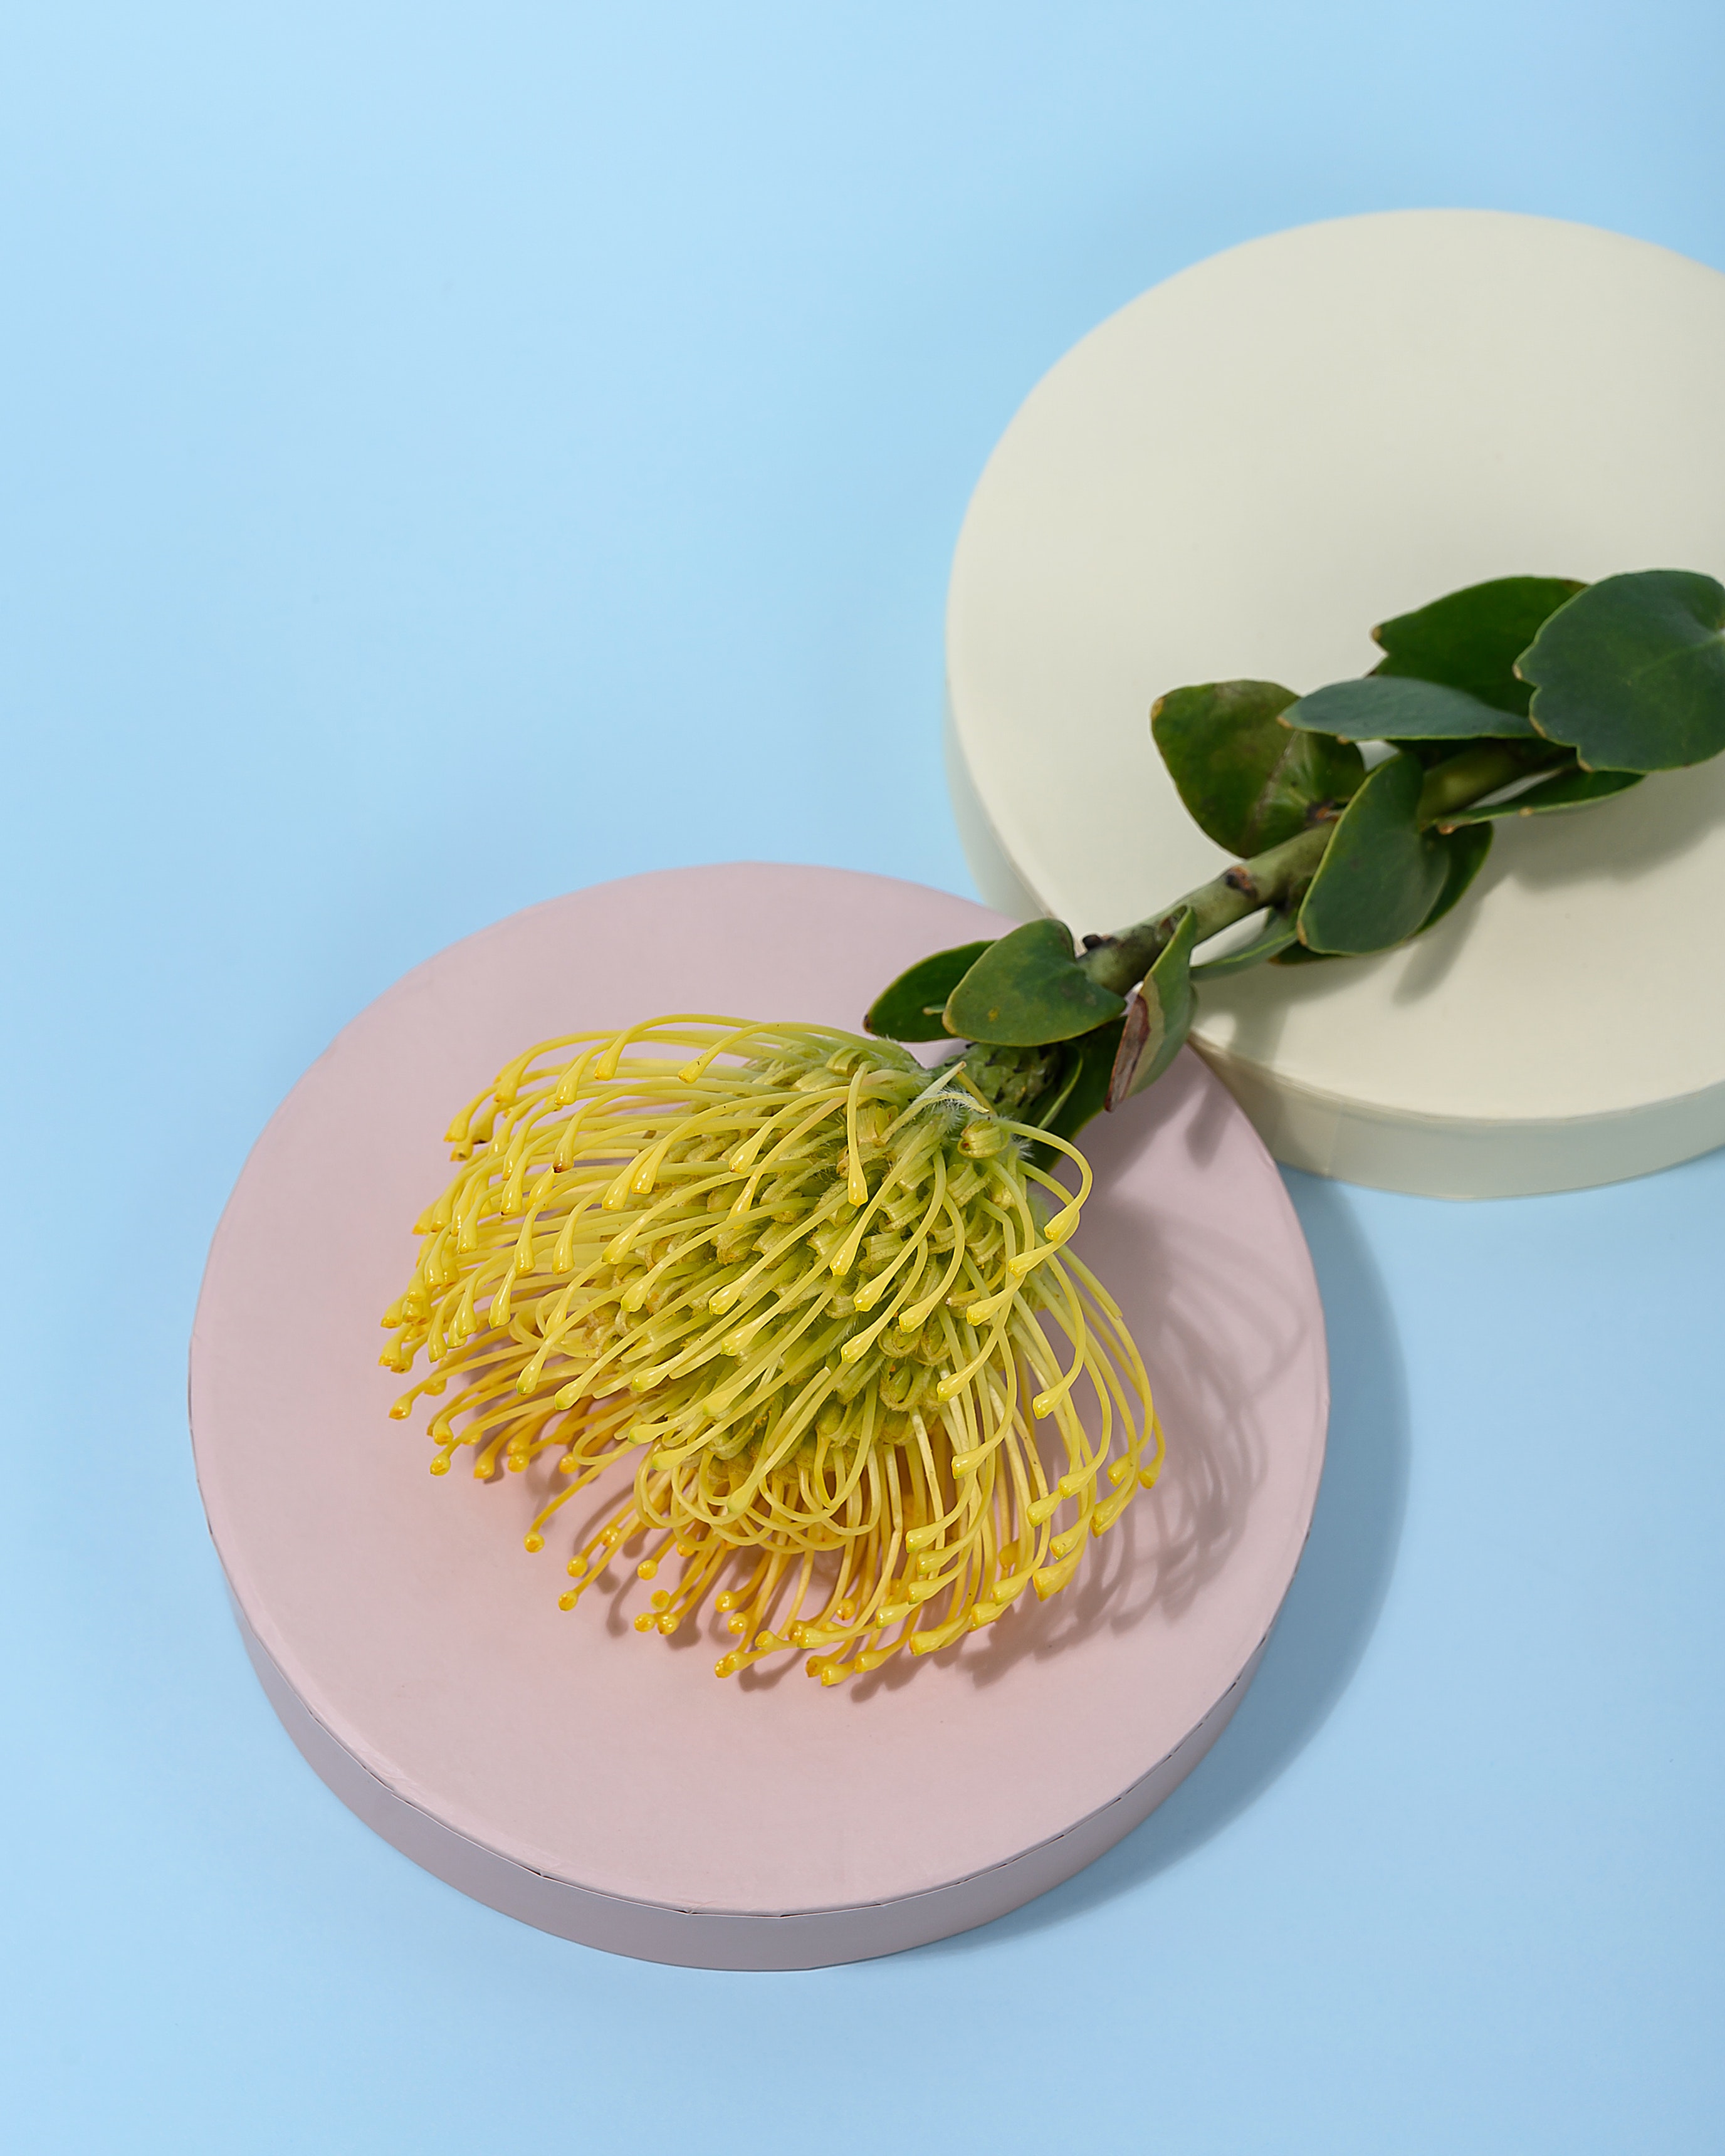
art, tableware, plant, flower, dishware, plate, serveware, kitchen utensil, porcelain, ingredient, cutlery, recipe, flowering plant, platter, dish, circle, grass, cuisine, ceramic, metal, herb, floral design, still life photography, floristry, fruit, plant stem, tablecloth, garnish, spoon, brush